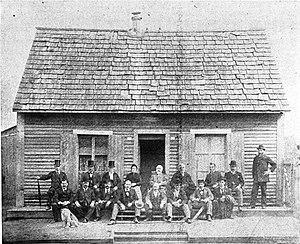
Maison de la famille Dyonnet Lorin, pionniers à Labelle, Québec
Edmond Dyonnet, né le 25 juin 1859 à Crest, mort à Montréal le 7 juillet 1954, est un artiste peintre français naturalisé canadien. Il eut de nombreux élèves au Québec et fut académicien et secrétaire de l'Académie royale des arts du Canada.